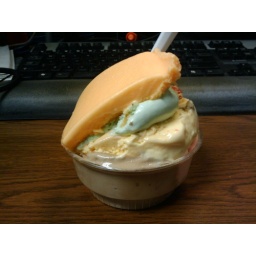
Free Rainbow cup ice-cream in the office today~